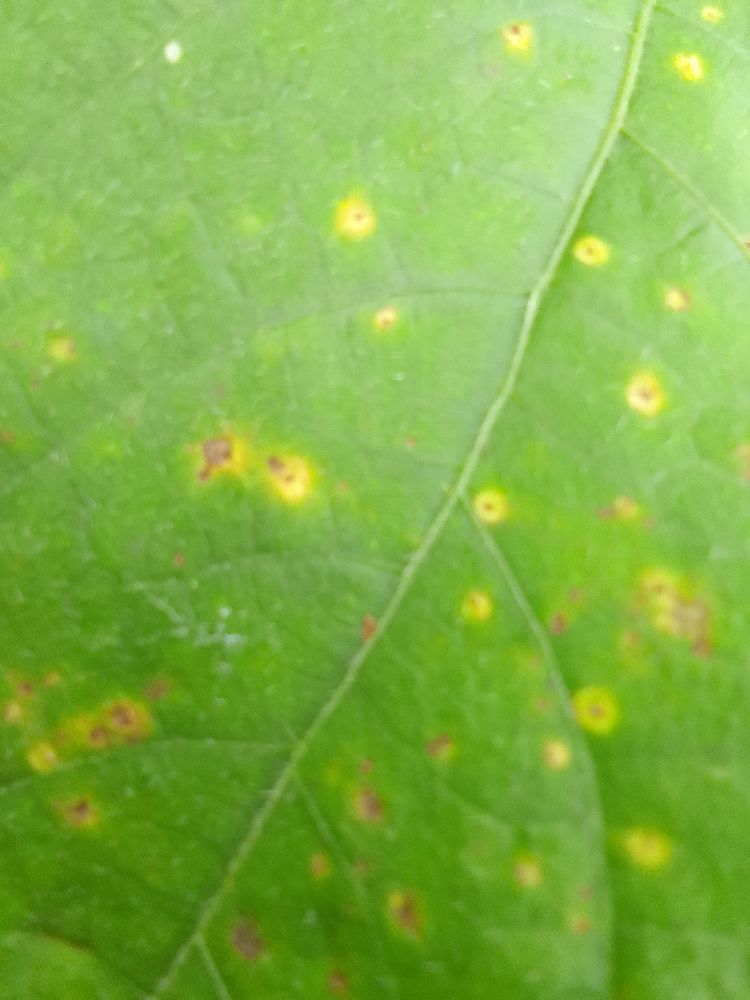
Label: rust